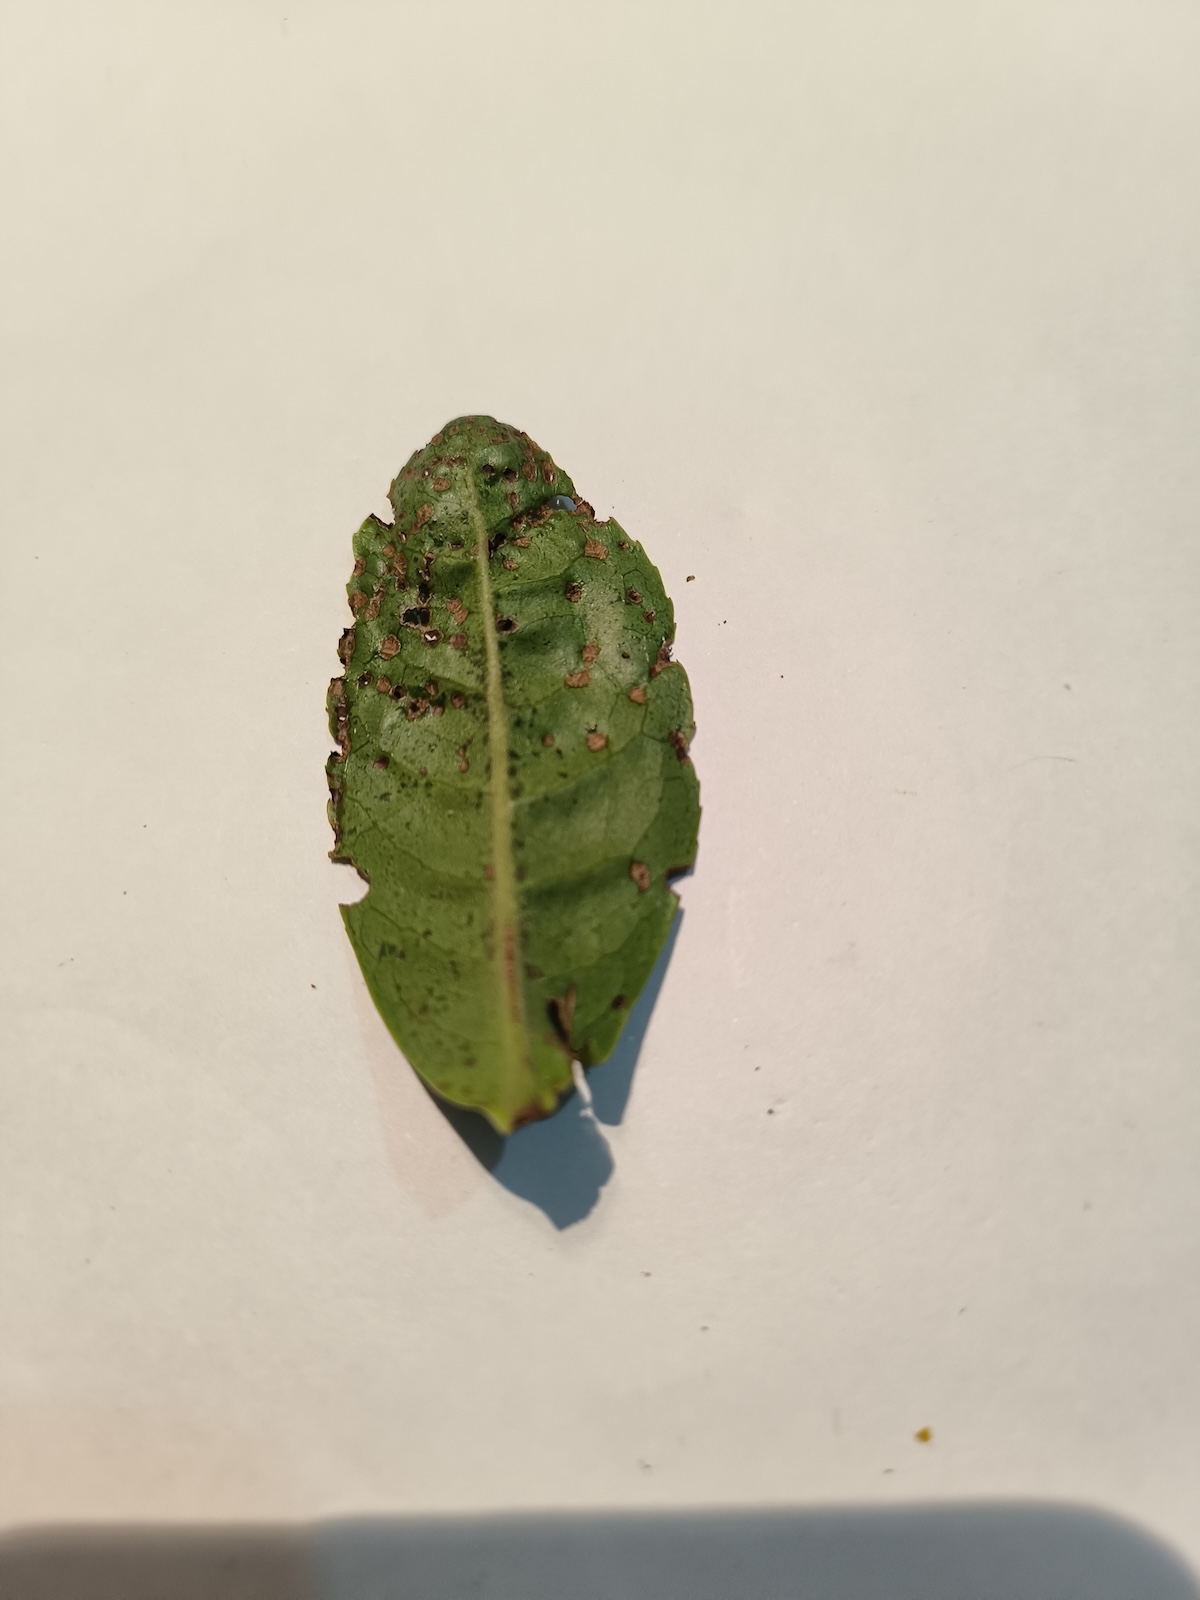
Label: Green mirid bug